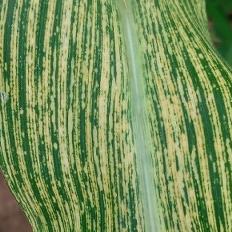
Crop: Maize
Condition: stripe-d